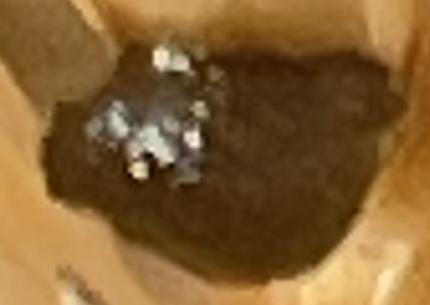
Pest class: cereal_leaf_beetle